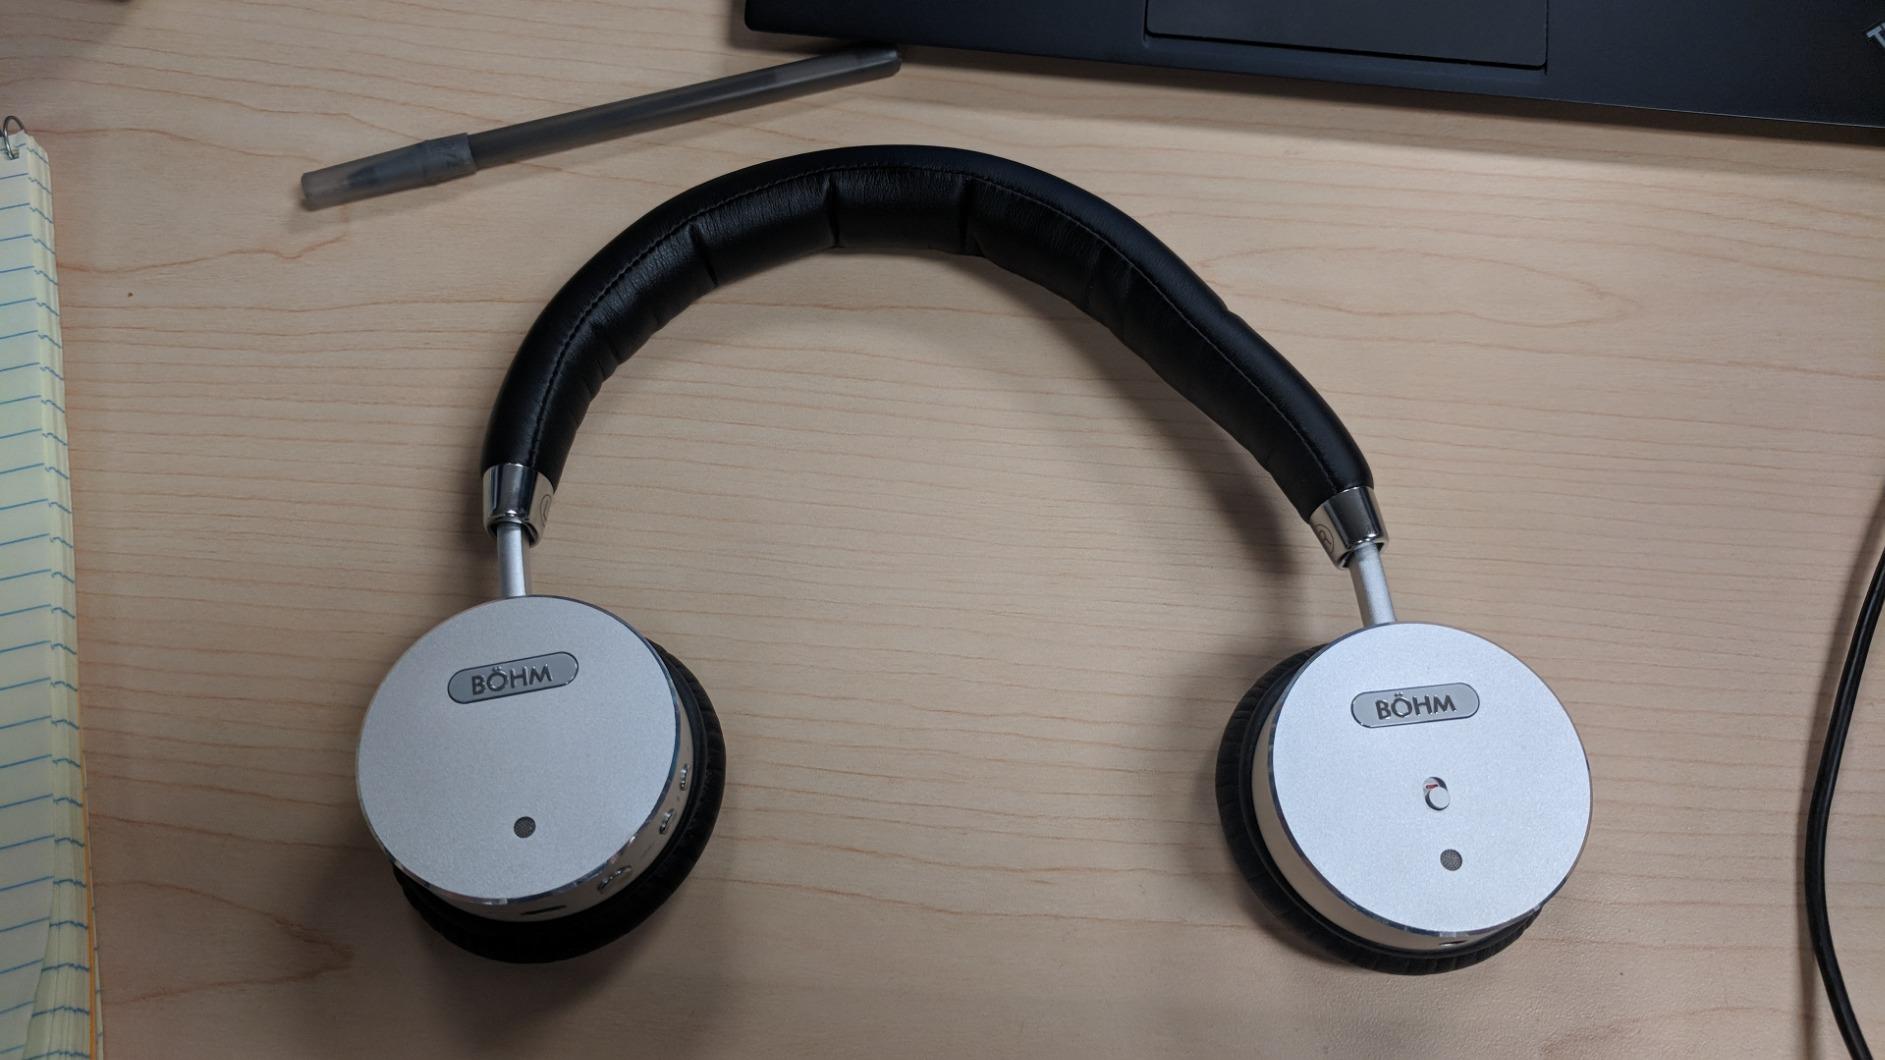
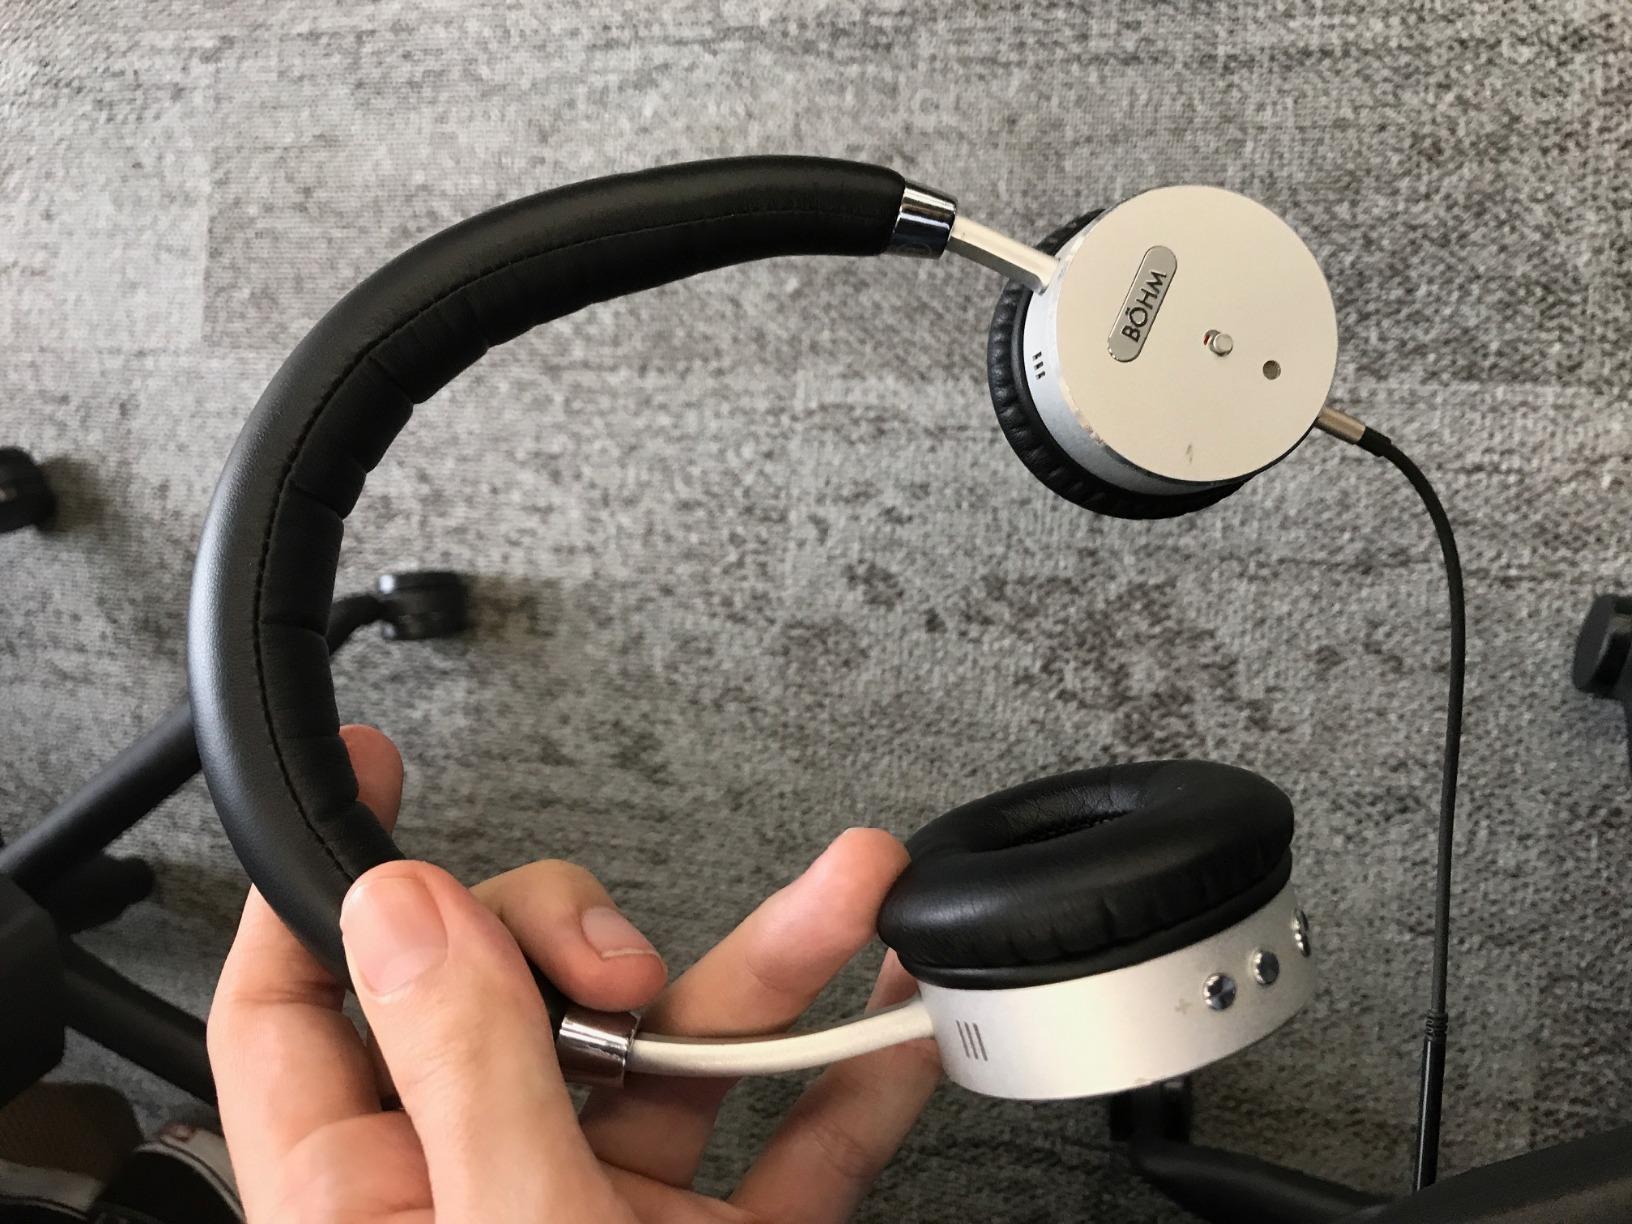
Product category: headphones
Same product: yes